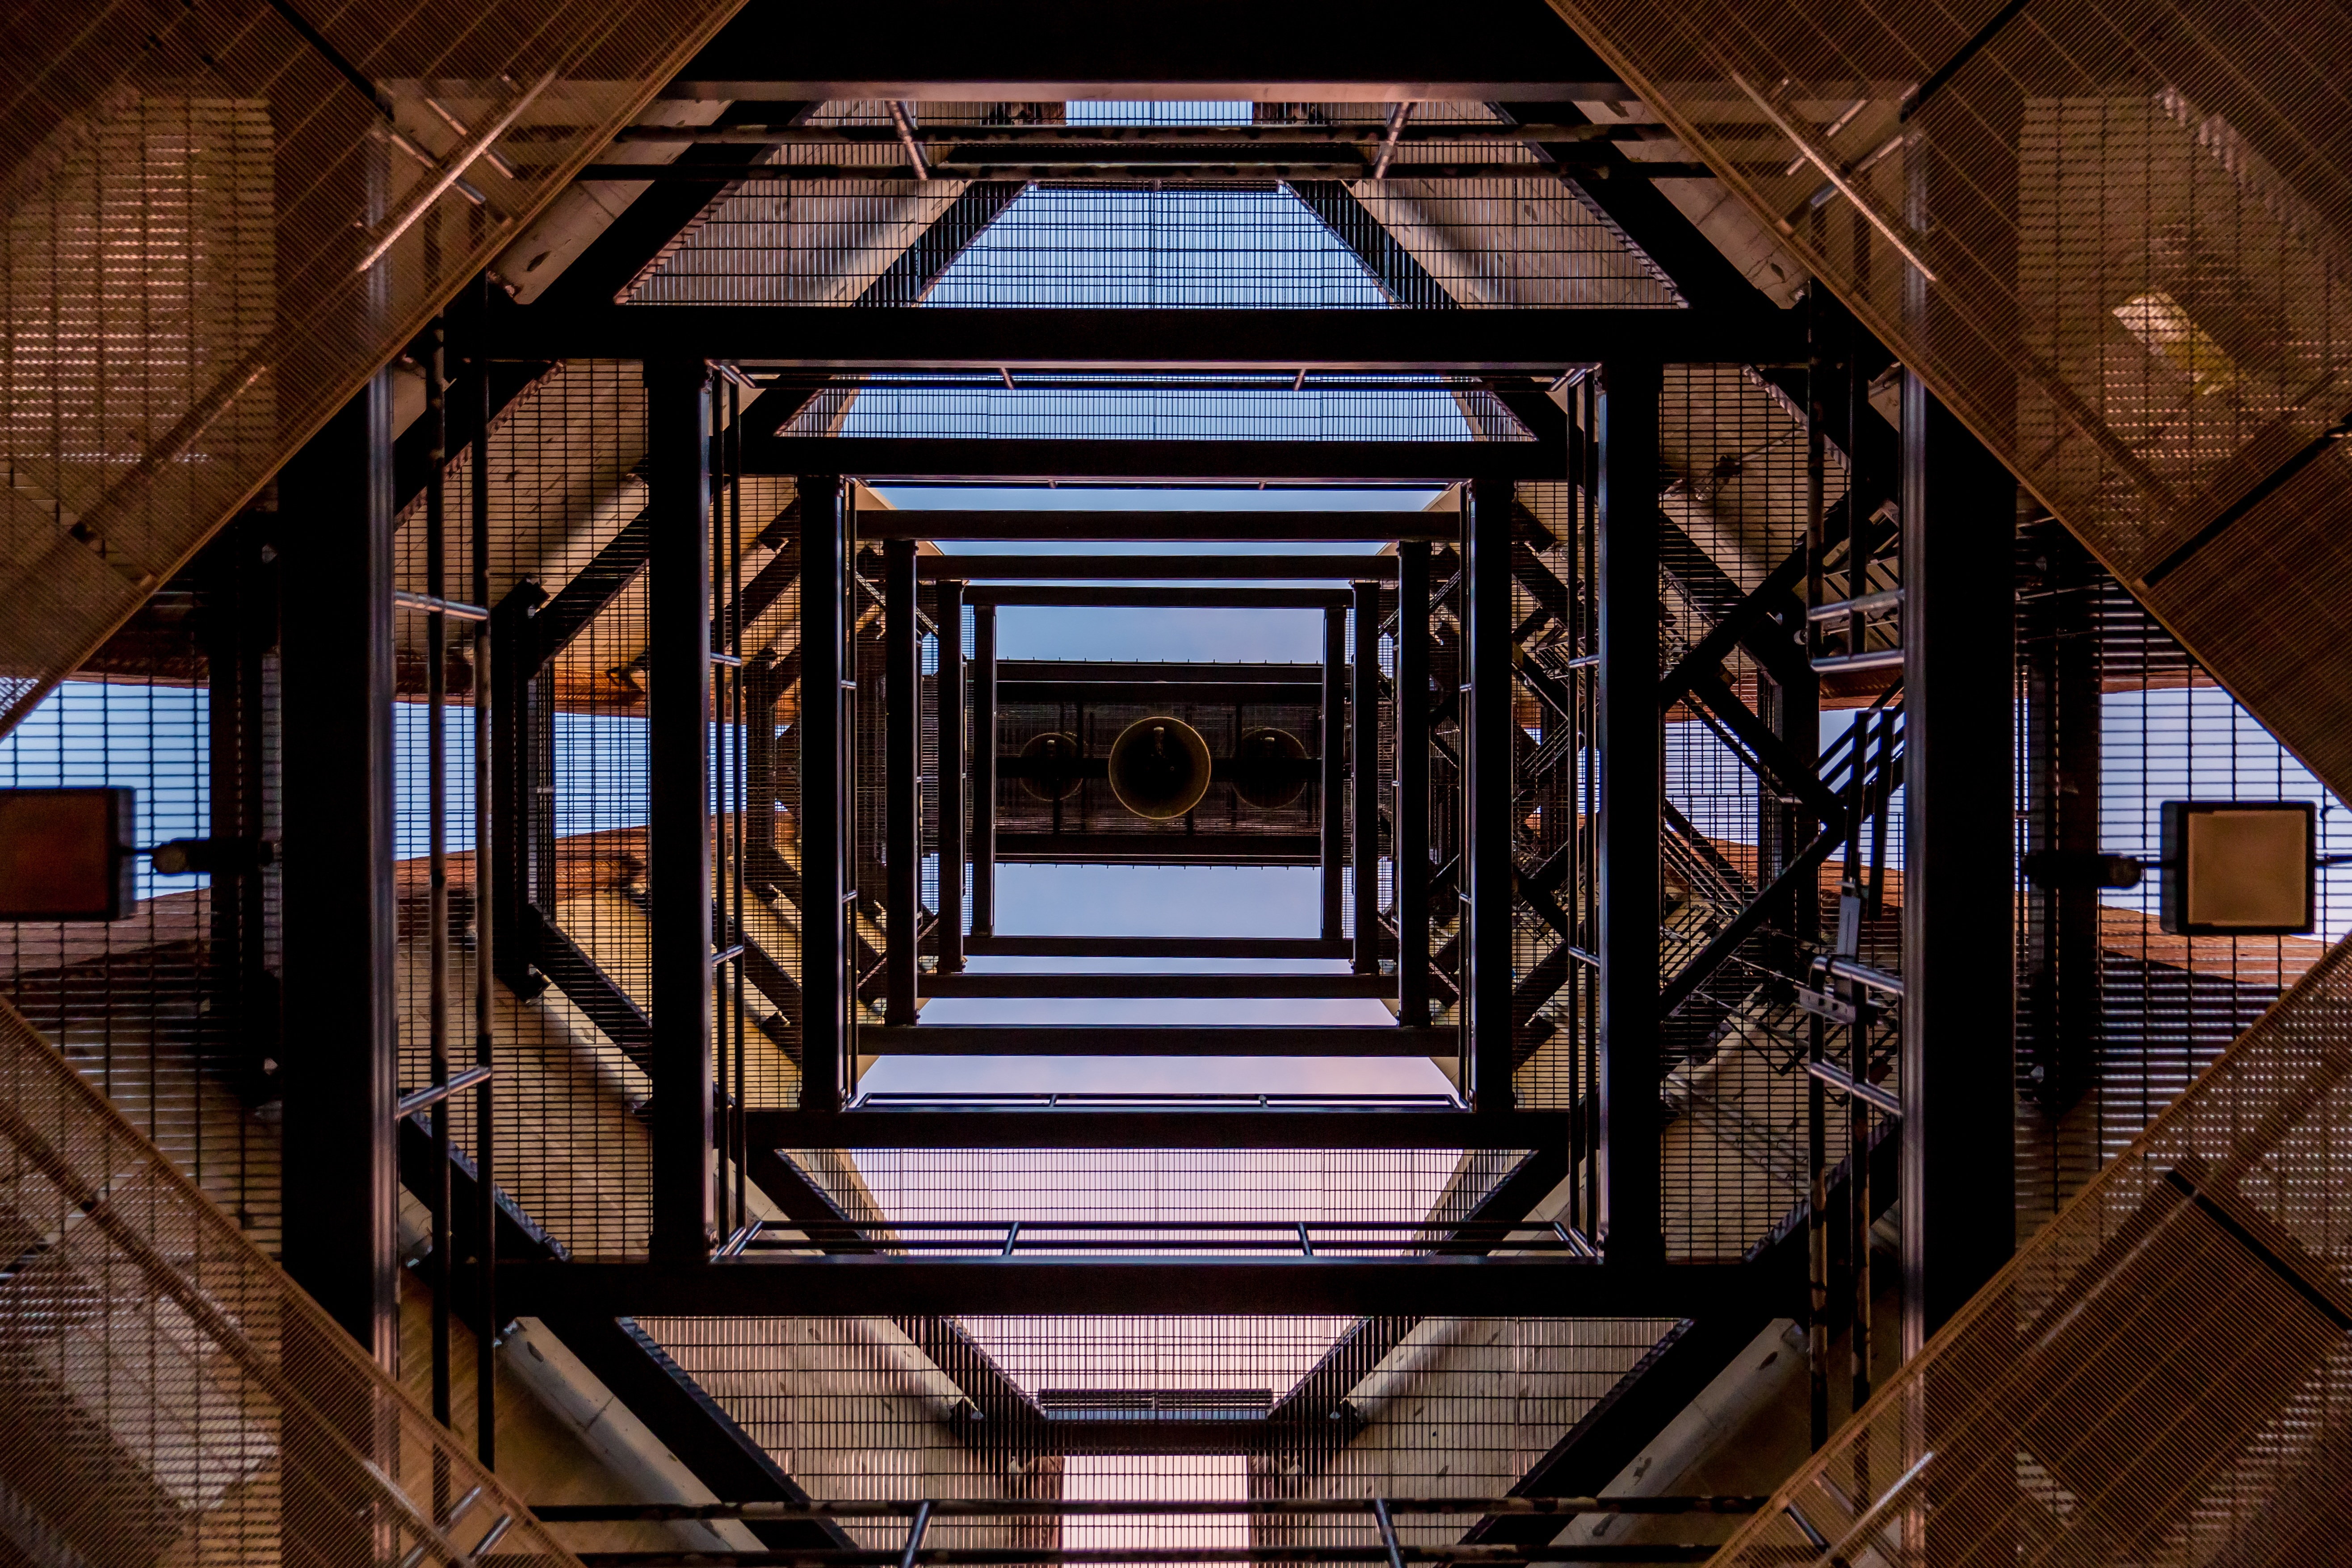
house, light, architecture, urban area, window, wood, home, estate, daylighting, lighting, symmetry, interior design, barn, design, arch, hall